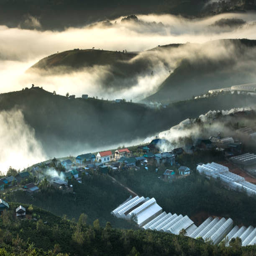
the magical beauty of the pine forests on the hill hidden in fog and cloud in the early morning at town